Tynset (novel)

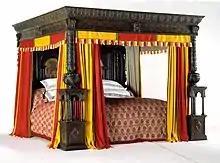
Bed of Ware

Now he describes his winter bed, "in which, before me, nobody had lain for one hundred twenty thousand nights. I bought it from some rich boy who had inherited it from his parents", as the bed in which the Italian composer Carlo Gesualdo murdered his first wife and her lover, and pictures the moment of death of the lovers in long, lyrical sentences, until his thoughts suddenly turn back to Tynset. Tynset increasingly becomes a special place for the narrator: